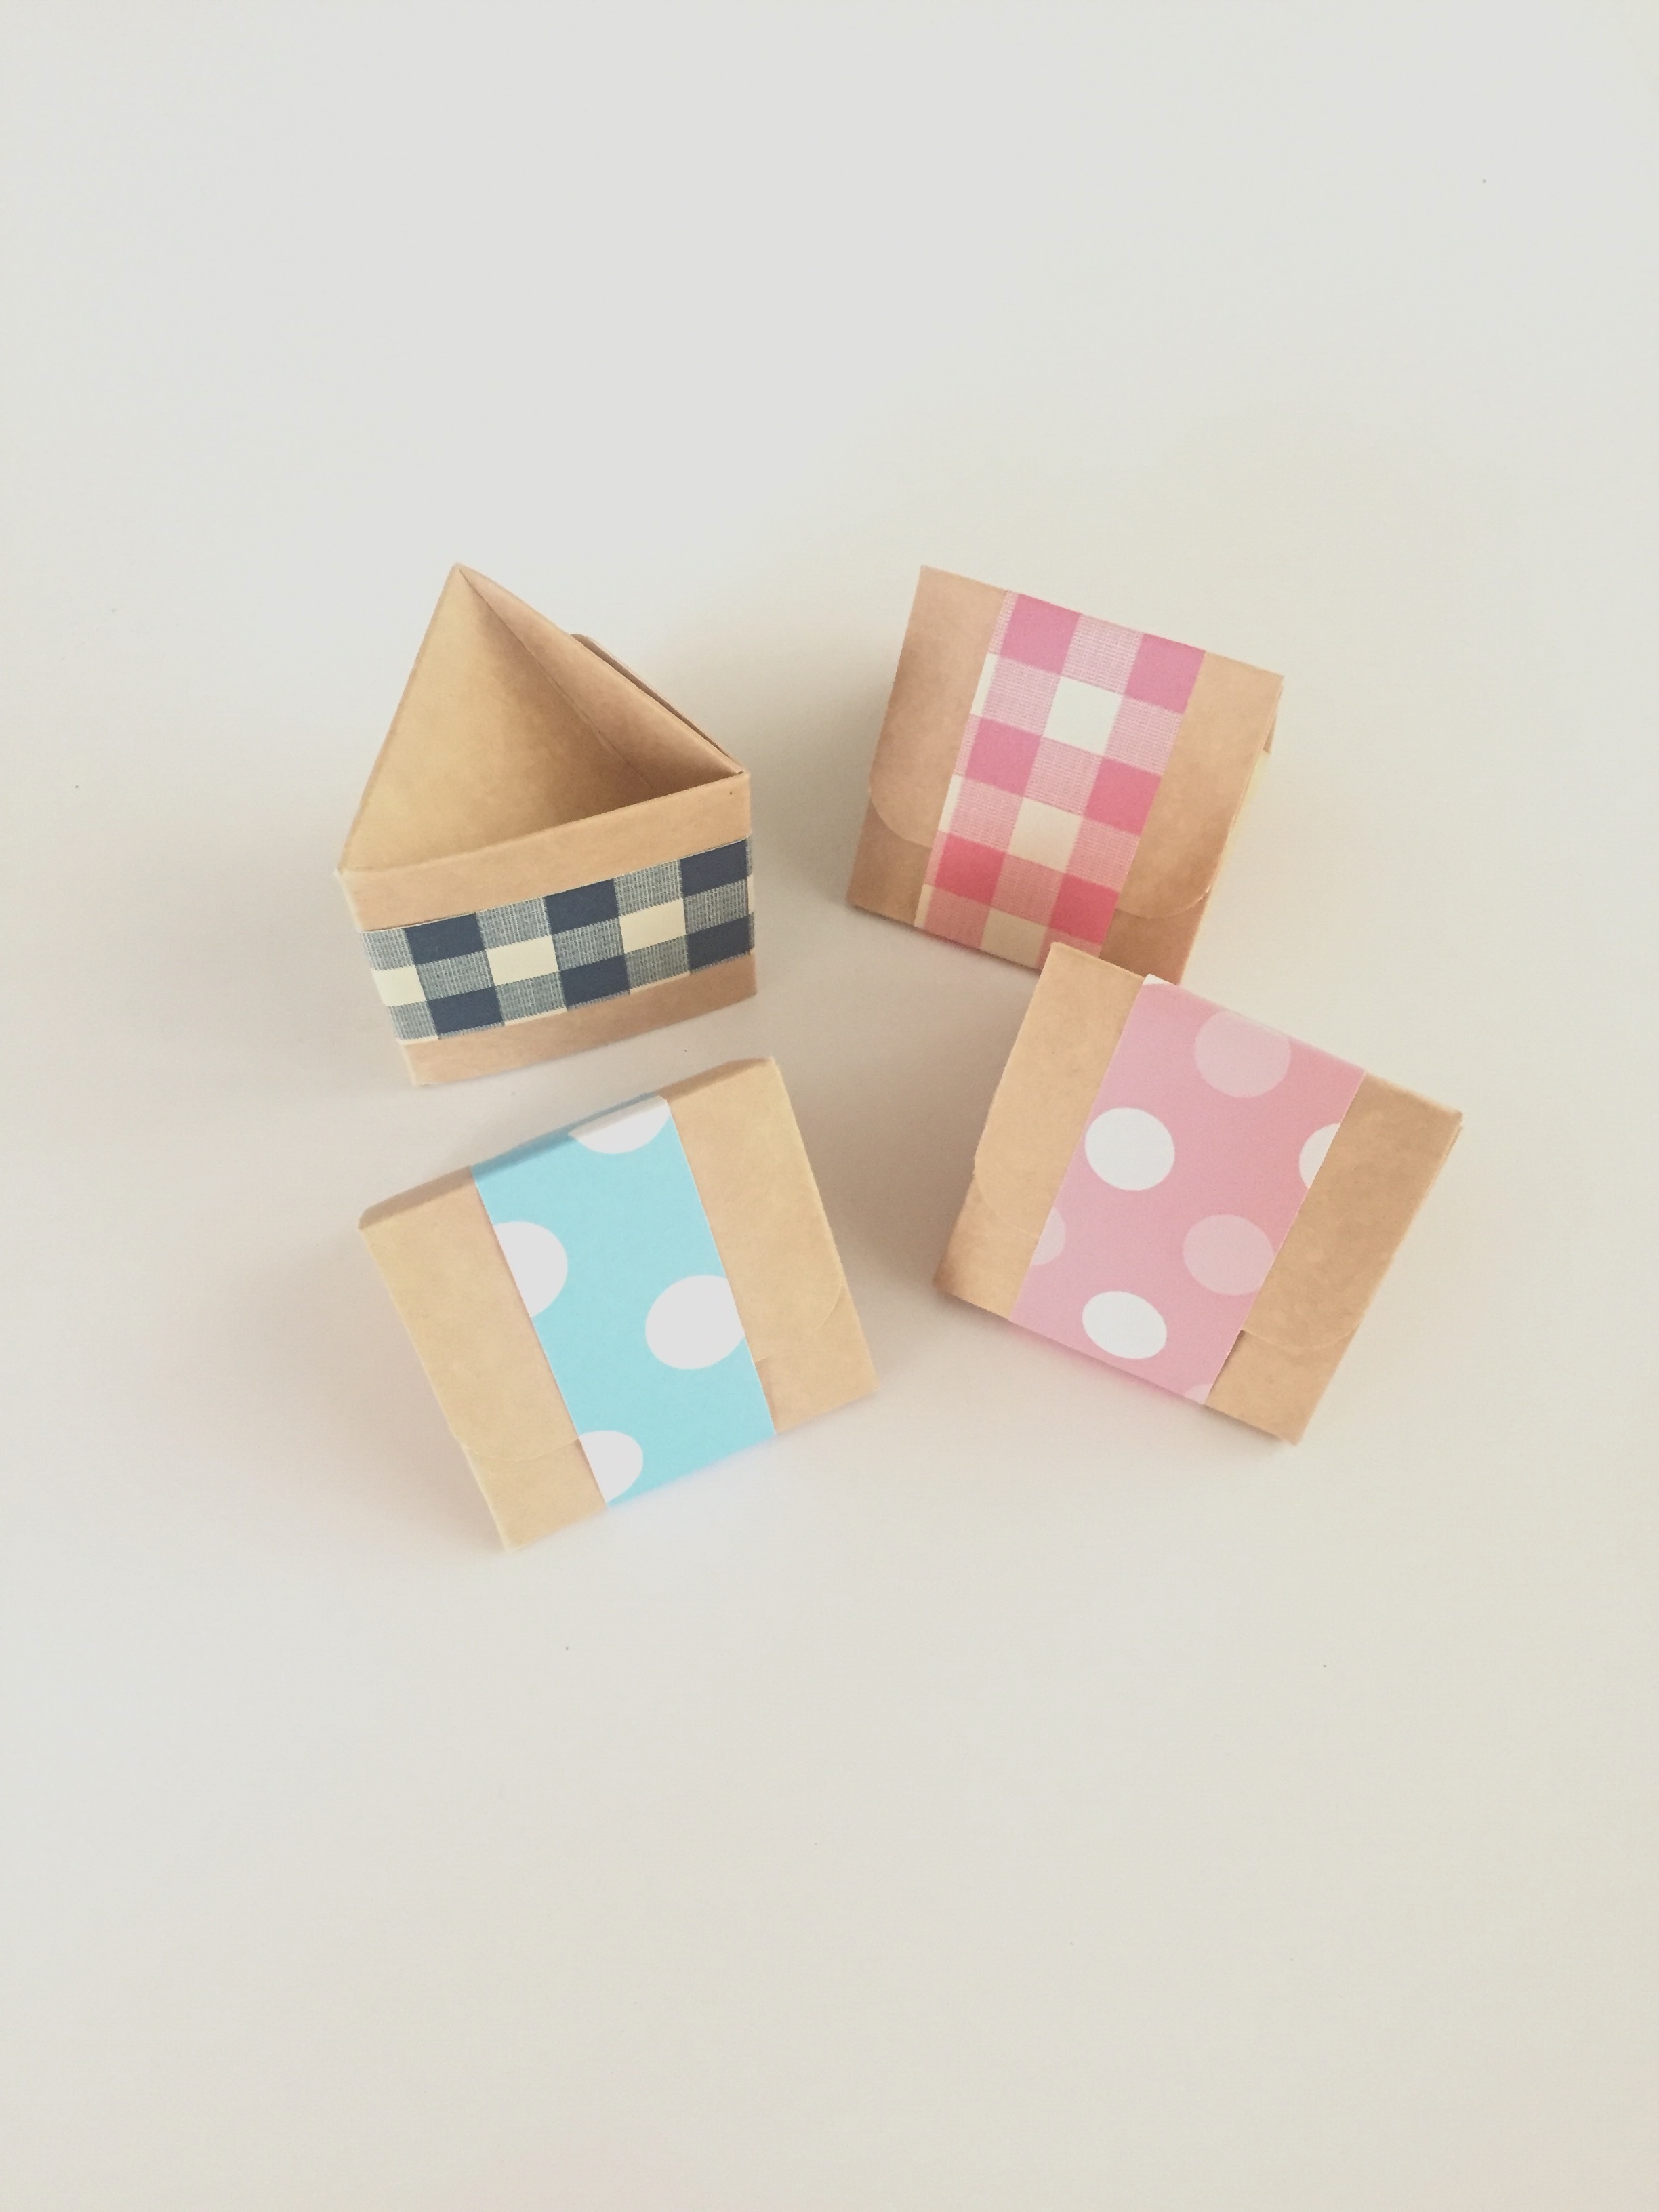
creative, celebration, gift, decoration, pattern, holiday, box, pink, paper, present, art, crafts, design, party, handmade, event, greeting, invitation, arts and crafts